Vernicia fordii

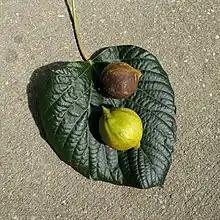
Tung tree leaf and fruit

The tung tree is valued for tung oil, which is derived from the seeds of the tree. Tung oil, also called China wood oil or nut oil, has traditionally been used in lamps in China. In modern times, it is used as an ingredient in paint, varnish, and caulk. It is also used as a wood finish for furniture and other wooden objects. After processing to remove gums in the oil, it was also used as a motor fuel. Marco Polo wrote in the 13th century "The Chinese take some lime and chopped hemp, and these they knead together with a certain wood oil; and when the three are thoroughly amalgamated they hold like any glue, and with this mixture they paint their ships".